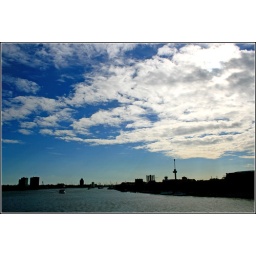
The Niewue Maas river with the Euromast tower in the background.